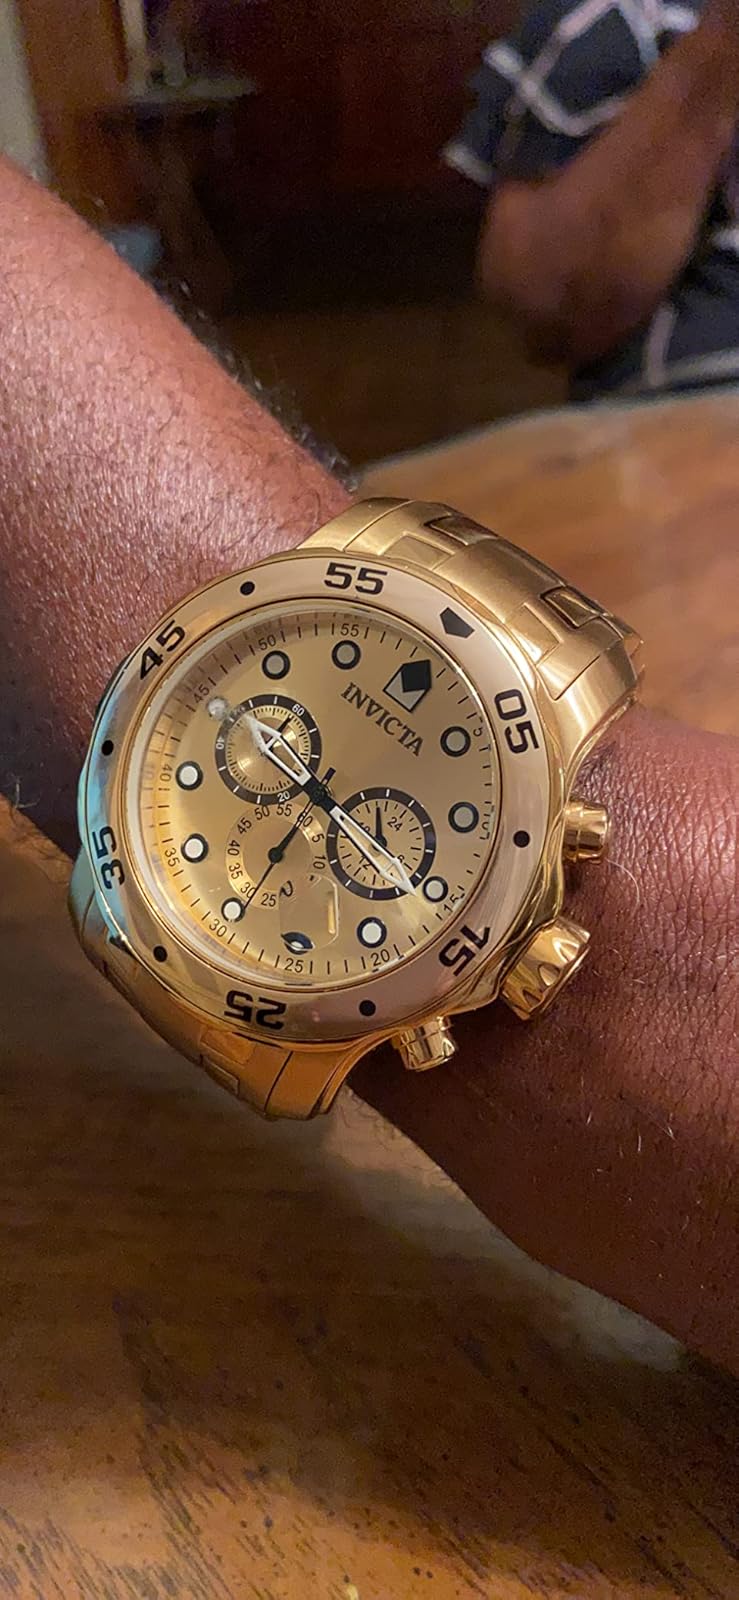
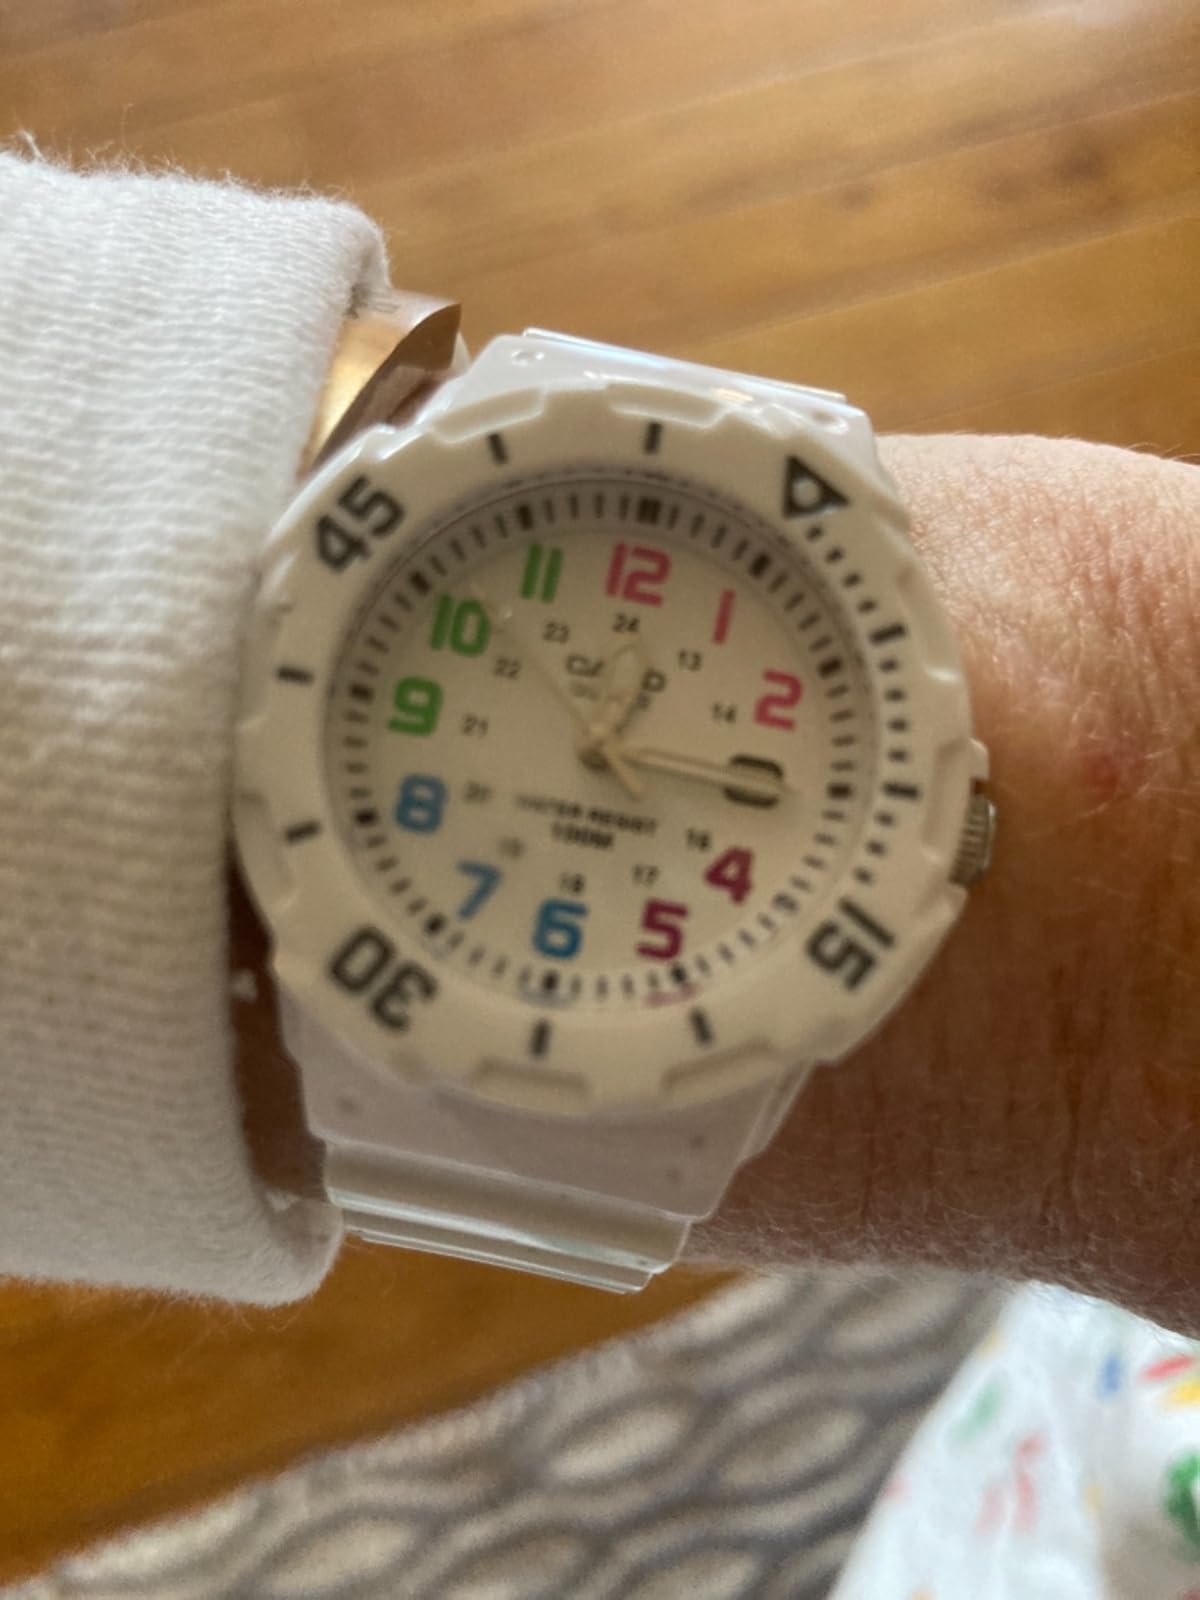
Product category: accessories_watch
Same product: no